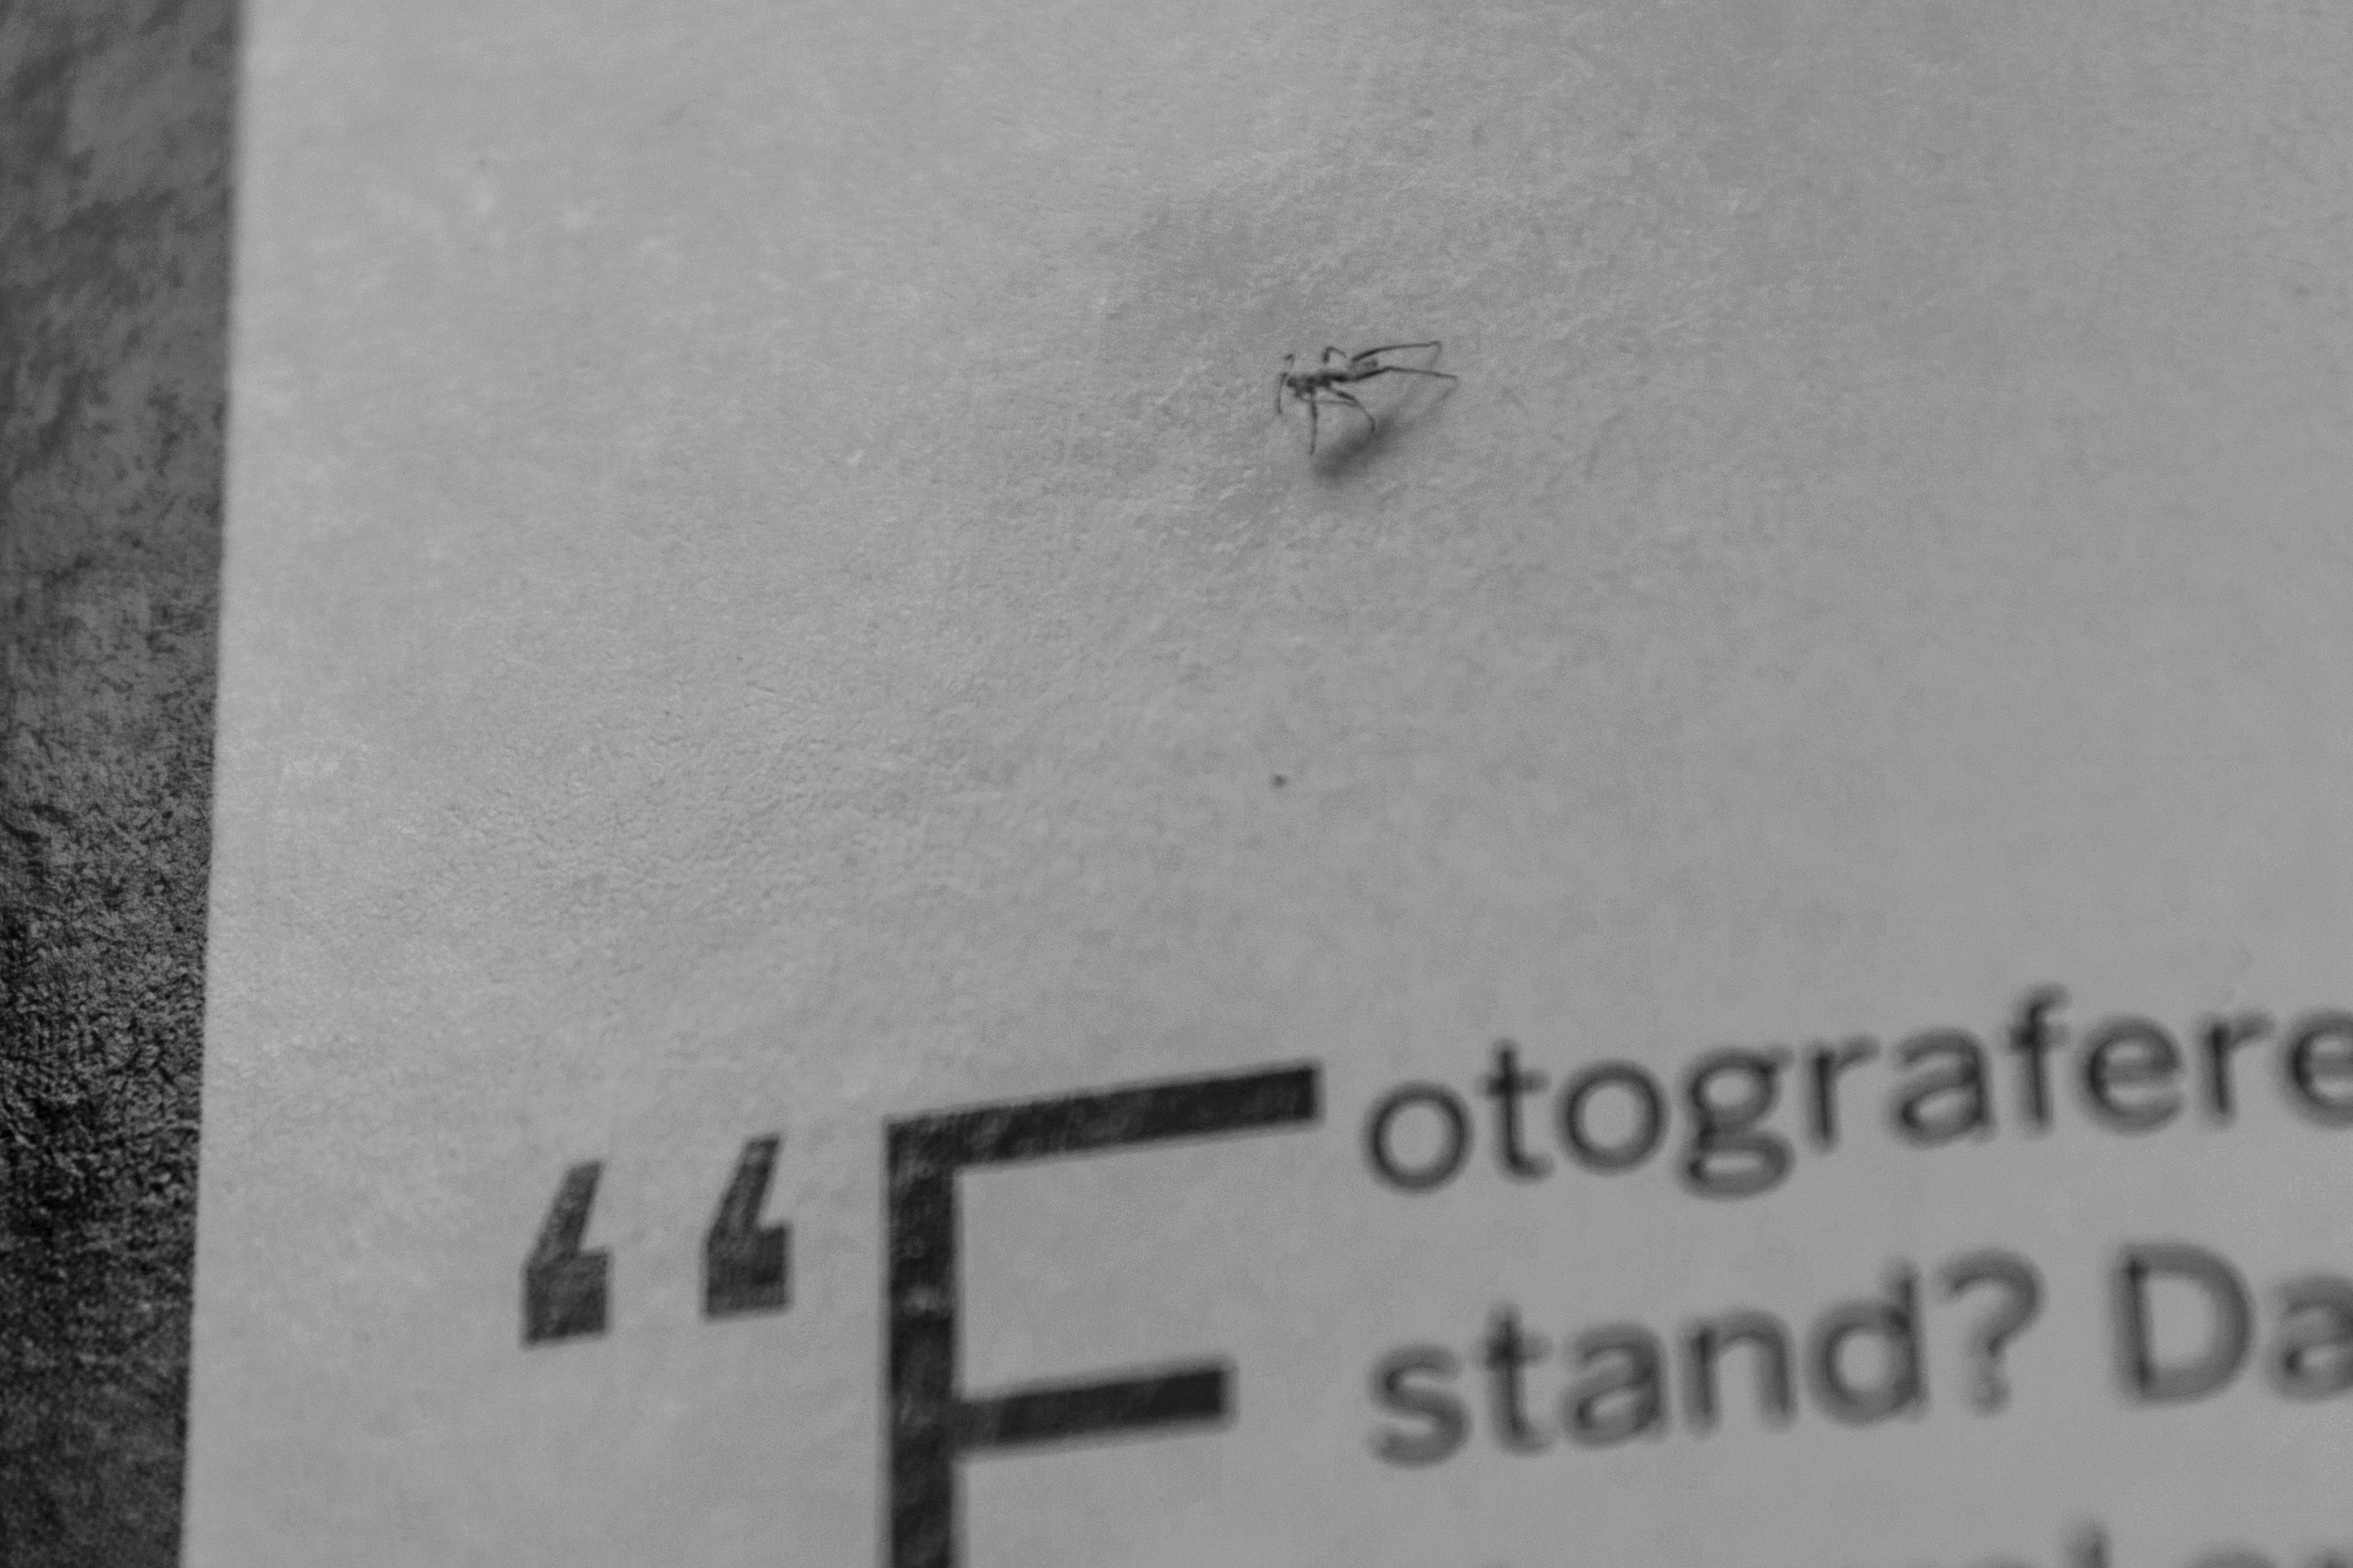
nature, outdoor, black and white, white, photography, number, fly, line, macro, monochrome, closeup, nederland, netherlands, drawing, animals, outdoorphotography, paulvandevelde, pdvandevelde, padagudaloma, natuurfotografie, dordrecht, nederlandinfotos, vlieg, insec, monochrome photography